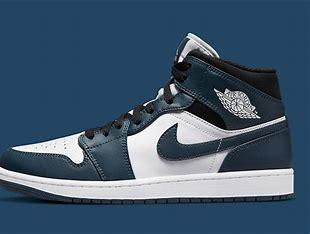
Brand: Jordan
Model: kg Air Jordan 1 Mid